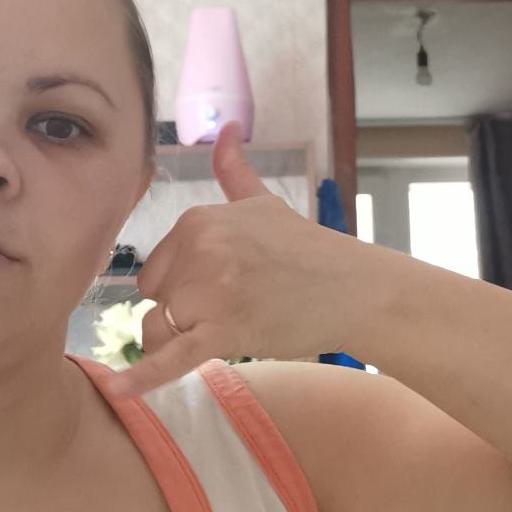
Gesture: call